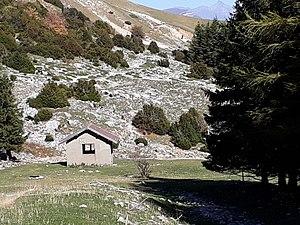
cabine de l'ancien téléski de la station du Rocou, aujourd'hui désaffectée. A droite, l'alignement d'épicéas plantés comme brise vent pour protéger la piste du téléski. Français
Le Jocou, ou montagne de Jocou, est un sommet à la limite des départements français de l'Isère et de la Drôme s'élevant à 2 051 mètres d'altitude dans le massif du Diois, dans les Alpes. Son ancienne dénomination était le Jocon.